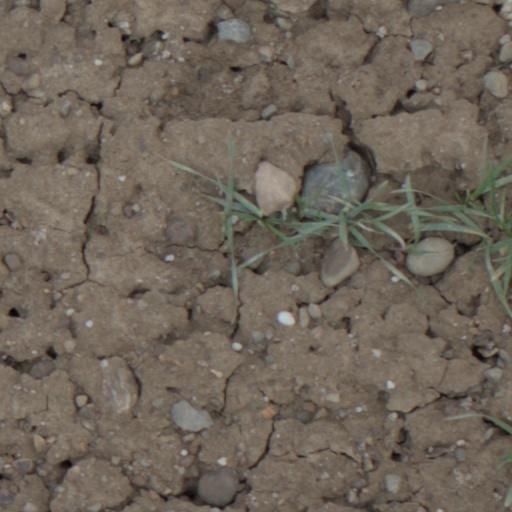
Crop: wheat